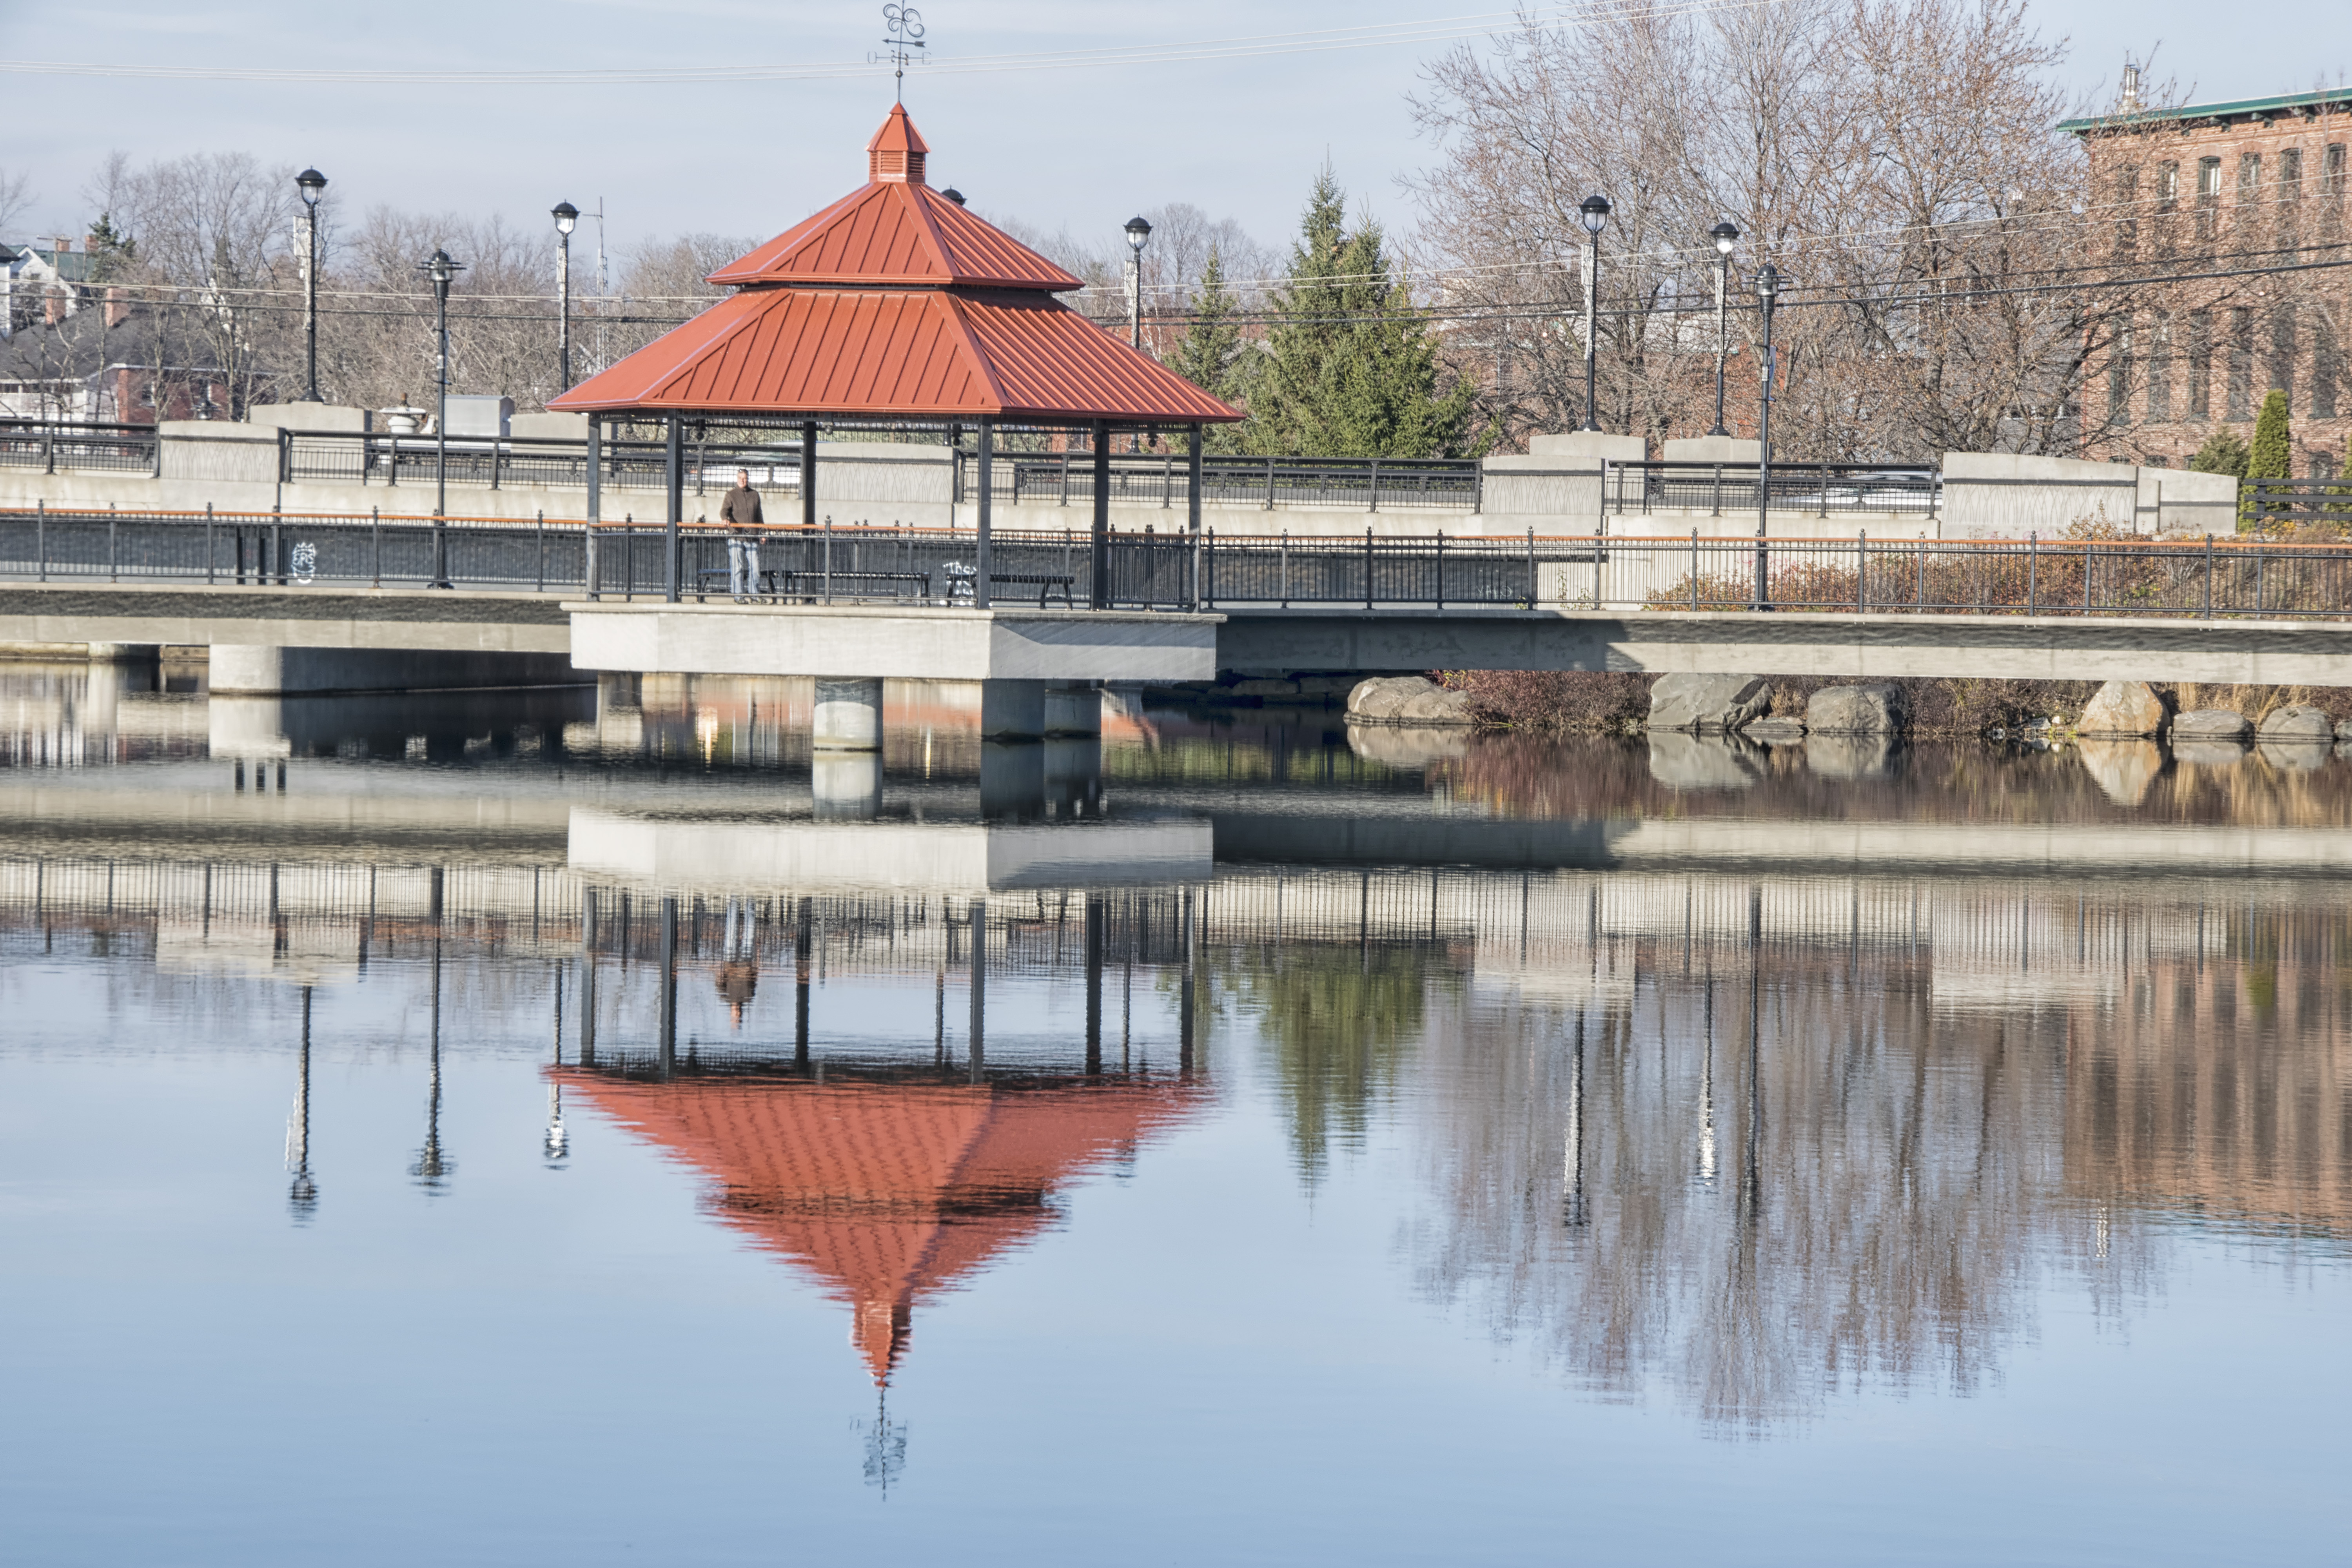
water, nature, bridge, river, cityscape, reflection, waterway, canada, quebec, sherbrooke